Roman Catholic Diocese of Frosinone-Veroli-Ferentino

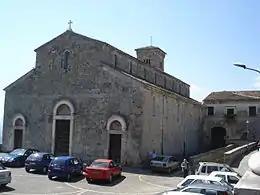
Co-cathedral in Ferentino

The Diocese of Frosinone-Veroli-Ferentino is a Latin Church ecclesiastical territory or diocese of the Catholic Church in Italy. It has existed since 1986. In that year, the Diocese of Ferentino was united into the Diocese of Veroli-Frosinone, which was the name of the historic Diocese of Veroli from 1956. It is immediately exempt to the Holy See and not part of an ecclesiastical province.